Great Palace of Constantinople

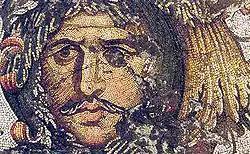
A scene from the scroll border of the Great Palace Mosaic, a mosaic floor of scenes from daily life and mythology in a hall of yet unidentified uses and controversial date.

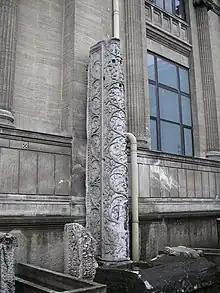
One of the piers from the Great Palace, now in the courtyard of the Istanbul Archaeological Museums

The Great Palace of Constantinople ("Méga Palátion"), also known as the Sacred Palace ("Hieròn Palátion"), was the large imperial Byzantine palace complex located in the south-eastern end of the peninsula today making up the Fatih district of Istanbul (formerly Constantinople), in modern Turkey. It served as the main imperial residence of the Eastern Roman emperors until 1081 and was the centre of imperial administration for over 690 years. Only a few remnants and fragments of its foundations have survived into the present day.